Helena Roque Gameiro

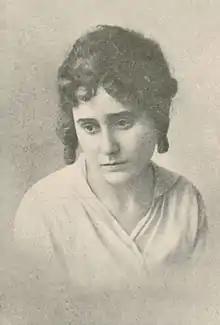
Helena Roque Gameiro, from Ilustracao Portugueza, 1919

Helena Roque Gameiro was the daughter of painter Alfredo Roque Gameiro and Maria da Assuncao de Carvalho Forte. Her sisters Raquel, and brothers and Ruy were also artists. At the age of 14, she began teaching drawing and painting at her father's studio located on Rua D. Pedro V in Lisbon.